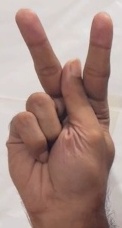
ASL sign: K